Tata Consumer Products

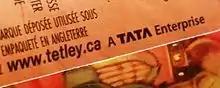
Tetley tea canister from Canada

Tata Tea acquired the Tetley Group (based in the United Kingdom) in 2000. It was a £271 million ($432 million) leveraged buyout. Tata Tea reportedly outbid the American conglomerate Sara Lee in what was described, at the time, as the largest takeover of a foreign company by an Indian company. At the time, Tetley was the world's second-largest tea company after Unilever's Brooke Bond-Lipton and had an annual turnover of £300 million. It was the market leader in Britain and Canada and a popular brand in the United States, Australia and the Middle East.